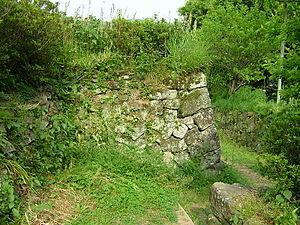
Le domaine d'Ojima est un domaine féodal fudai japonais de la période Edo situé dans la province de Suruga. Son centre se trouve dans ce qui est de nos jours le district Shimizu-ku d'Ojima.